Architecture of Seattle

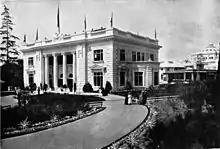
Bebb & Mendel's Washington State Building for the Alaska-Yukon-Pacific Exposition of 1909, a temporary structure on the University of Washington campus, which served as the exposition grounds

Elmer H. Fisher, an exponent of the Richardsonian Romanesque style, came to prominence immediately after the 1889 fire; he designed many of the new "fireproof" buildings in what is now the Pioneer Square neighborhood. His best-known surviving building is the Pioneer Building (built 1889–1891) directly on Pioneer Square at First and Yesler; his equally grand Burke Building, built at the same time, was demolished to make way for the Henry M. Jackson Federal Building; a few of its decorative elements survive on the plaza of that Federal Building. Two other surviving Fisher buildings are also right at First and Yesler: the Yesler Building on the southwest corner and the Mutual of New York Building on the northwest corner, both initially built 1890–1891 and later enlarged. His Austin A. Bell Building (1889–1890, now Bell Apartments) remains an equally prominent feature of Belltown.